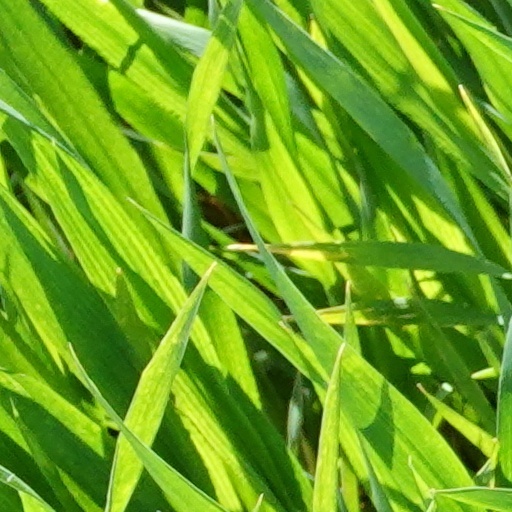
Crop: wheat